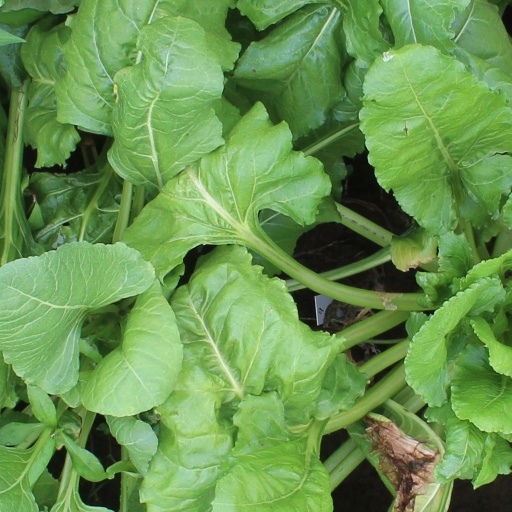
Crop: sugar beet